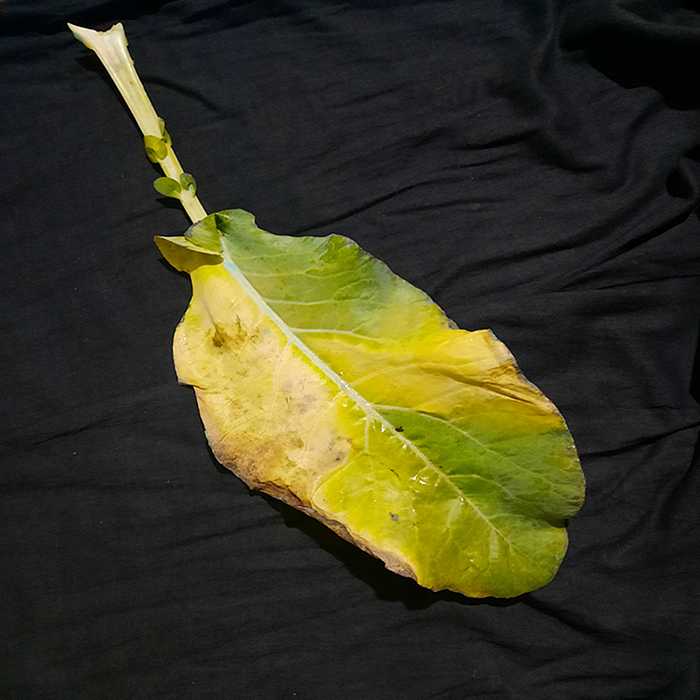
Plant: Cauliflower
Label: Black Rot